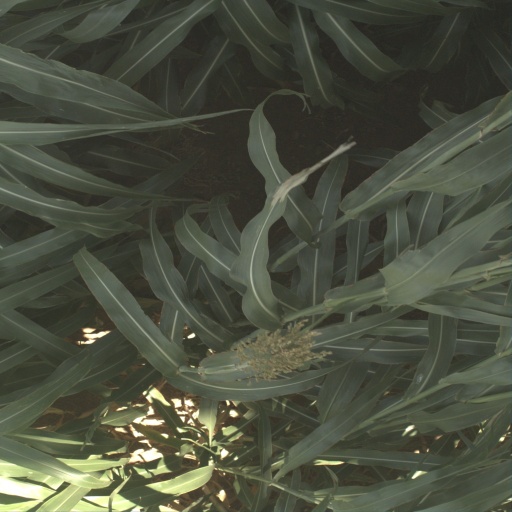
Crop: sorghum